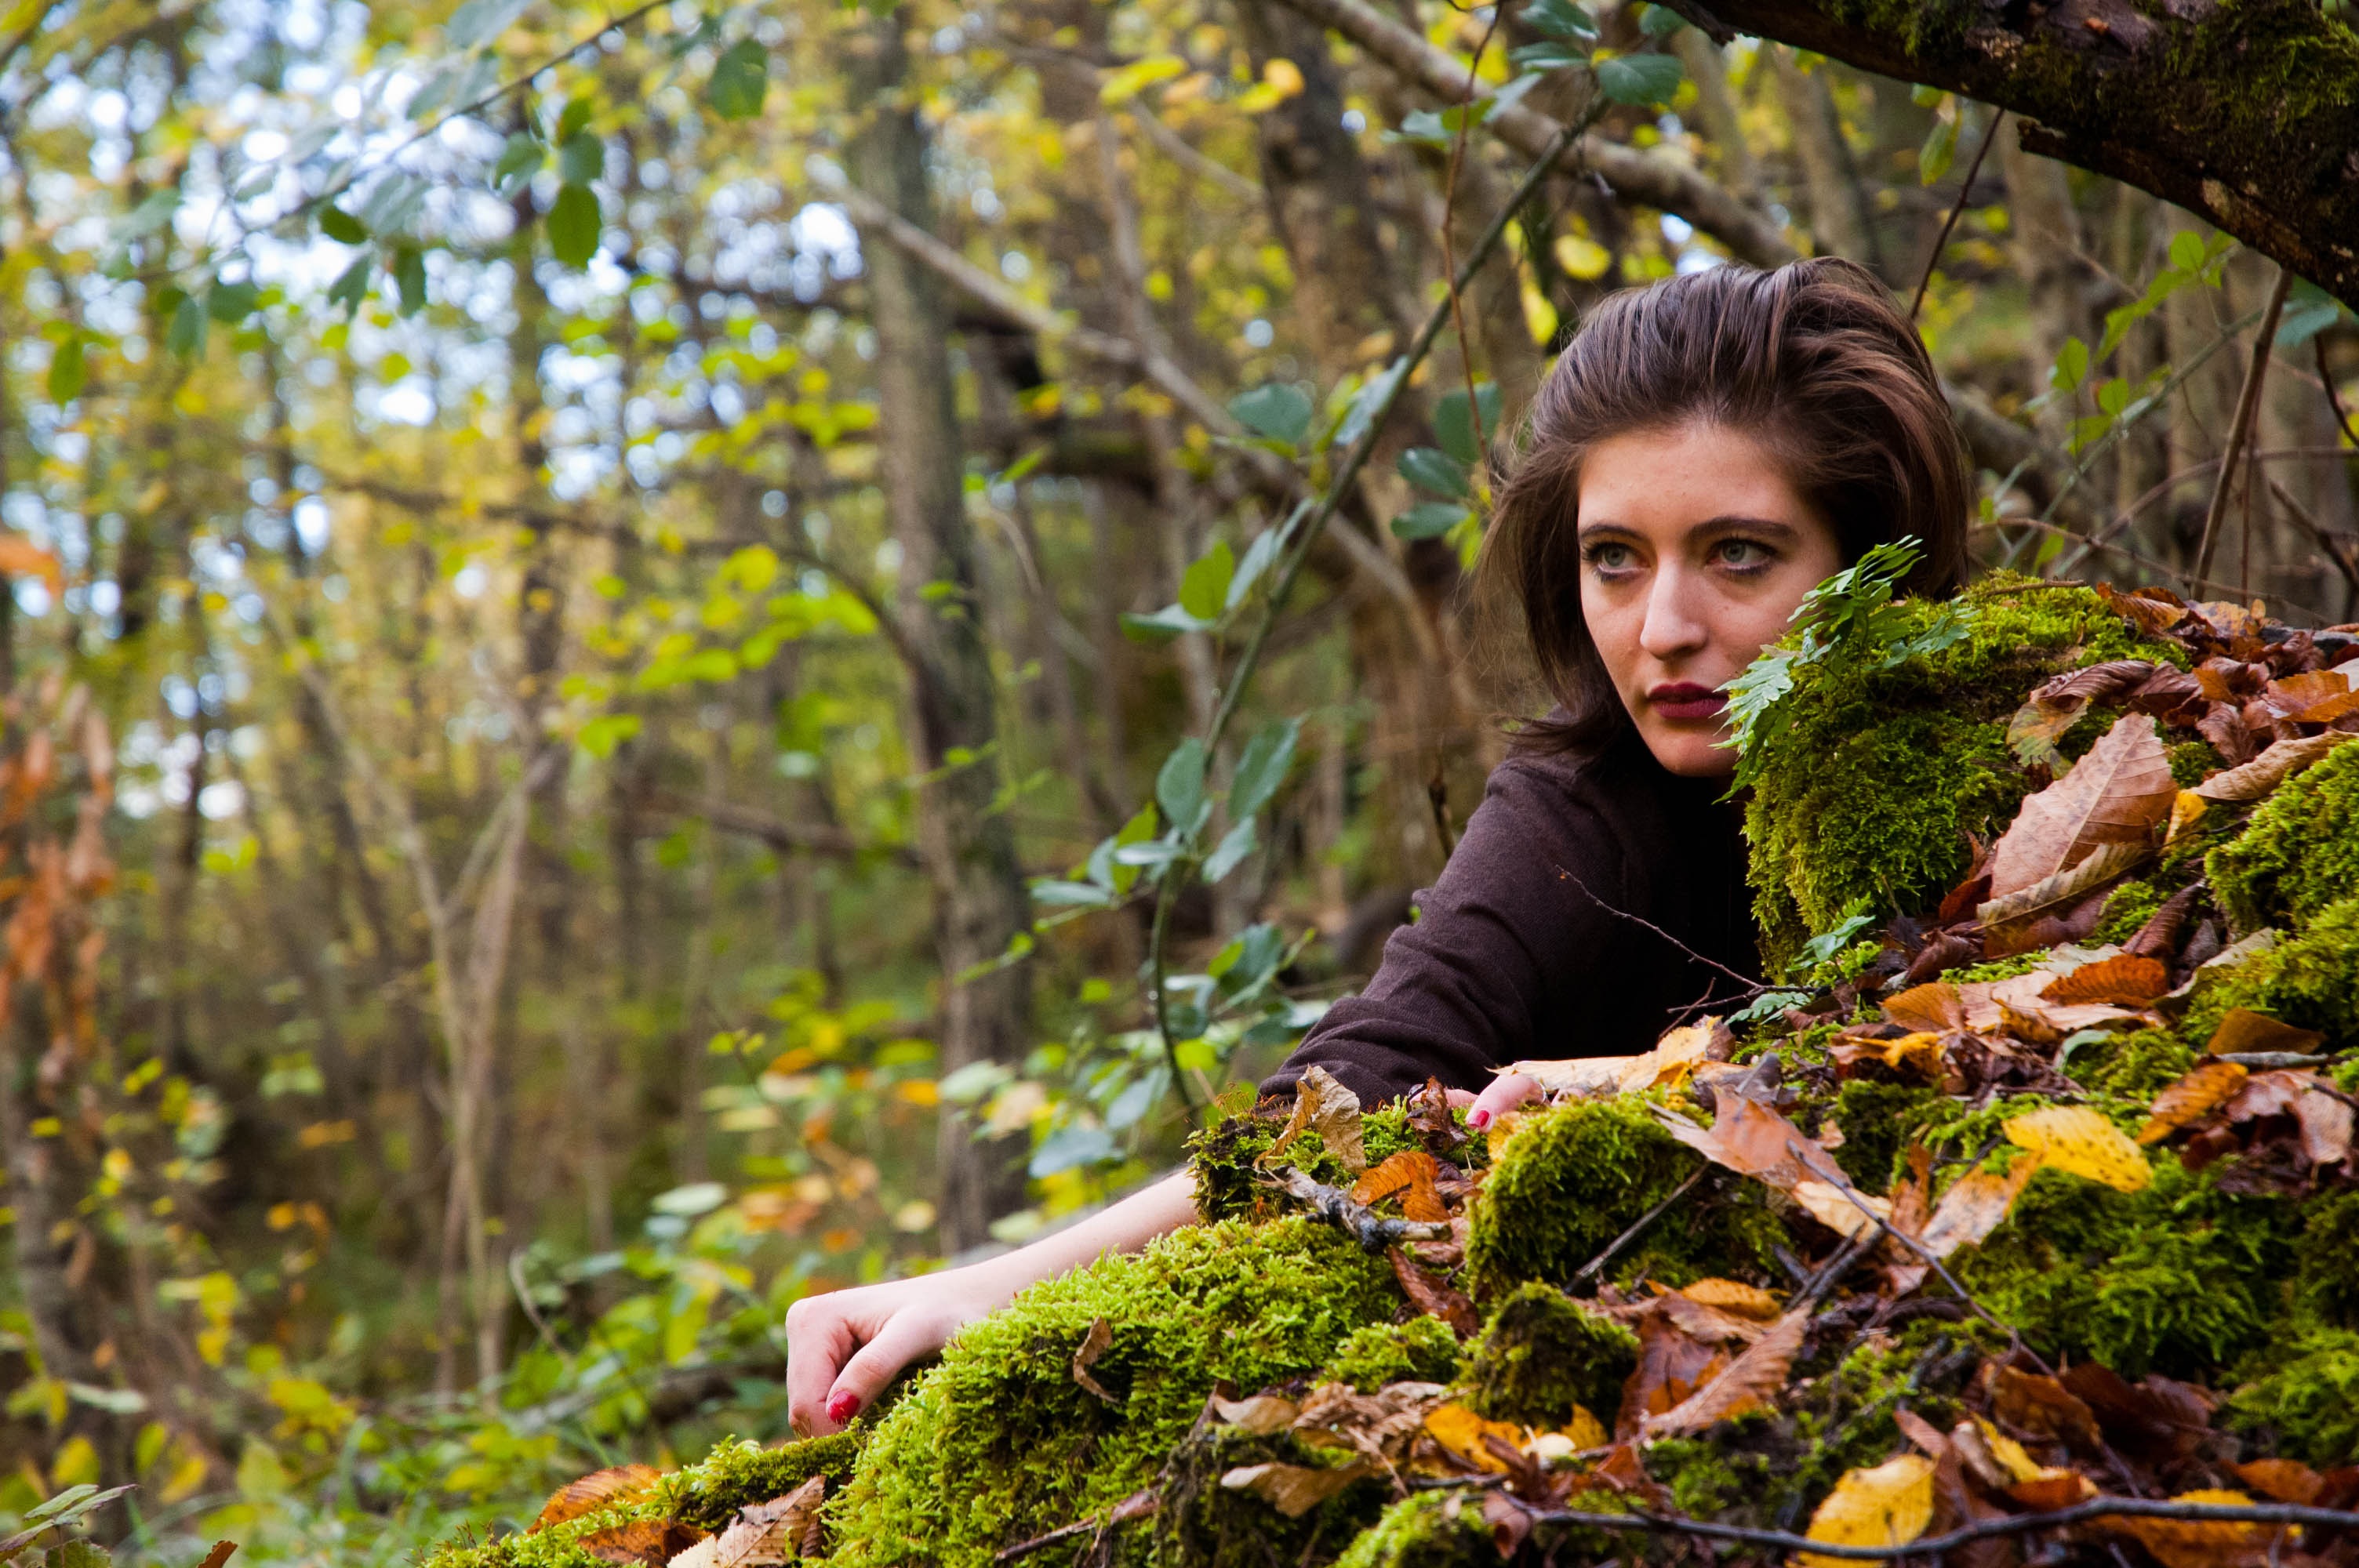
tree, nature, forest, people, plant, woman, sunlight, leaf, flower, portrait, spring, green, jungle, autumn, botany, flora, season, dream, rainforest, woodland, habitat, properties, natural environment, woody plant